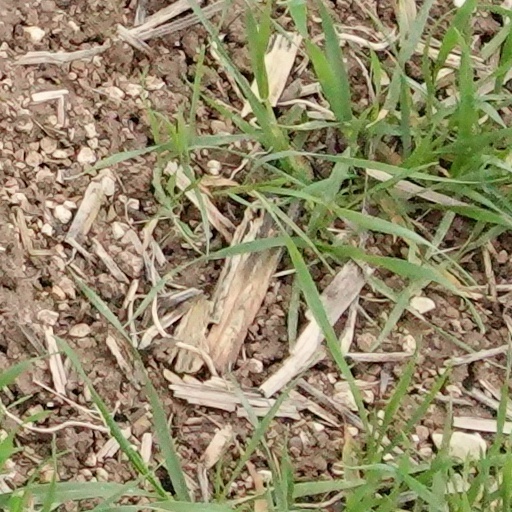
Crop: wheat